Secunderabad Junction railway station

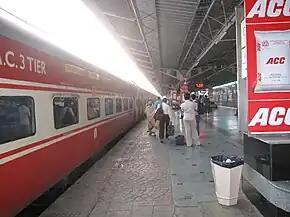
Rajdhani Express at the station

The Rajdhani Express, which connects India's state capitals with New Delhi (the national capital), was proposed in Andhra Pradesh between Secunderabad and the Hazrat Nizamuddin railway station in the 2001 Indian rail budget. The Secunderabad Rajdhani Express was introduced on 27 February 2002. The Hyderabad Multi-Modal Transport System (MMTS), the state's first of its kind, was introduced in 2003 with two lines: –Hyderabad railway station (initially 13 trains daily) and Lingampally– Secunderabad (11 trains daily). Another line was built between Secunderabad and Falaknuma railway station. SCR operated the last metre-gauge train on the Nizamabad–Manoharabad line on 30 June 2004, ending metre-gauge service (which began during the 1930s on the Secunderabad–Manmad line of the NGSR) to facilitate IR's broad-gauge track-conversion program. The line was open by 7 February 2005 after the conversion, permitting railway traffic on the Secunderabad–Manmad stretch of the Kachiguda–Manmad line.